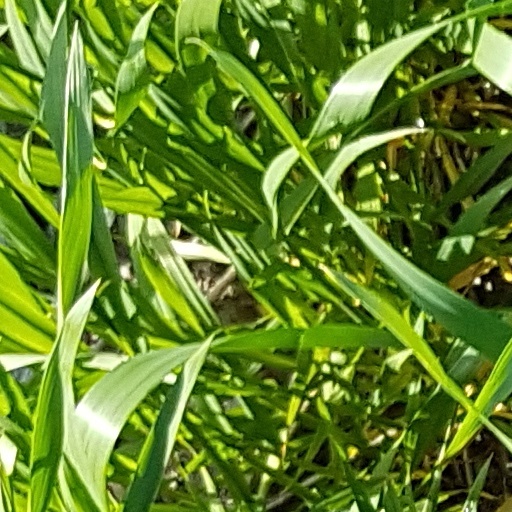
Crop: wheat